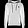
Label: Pullover